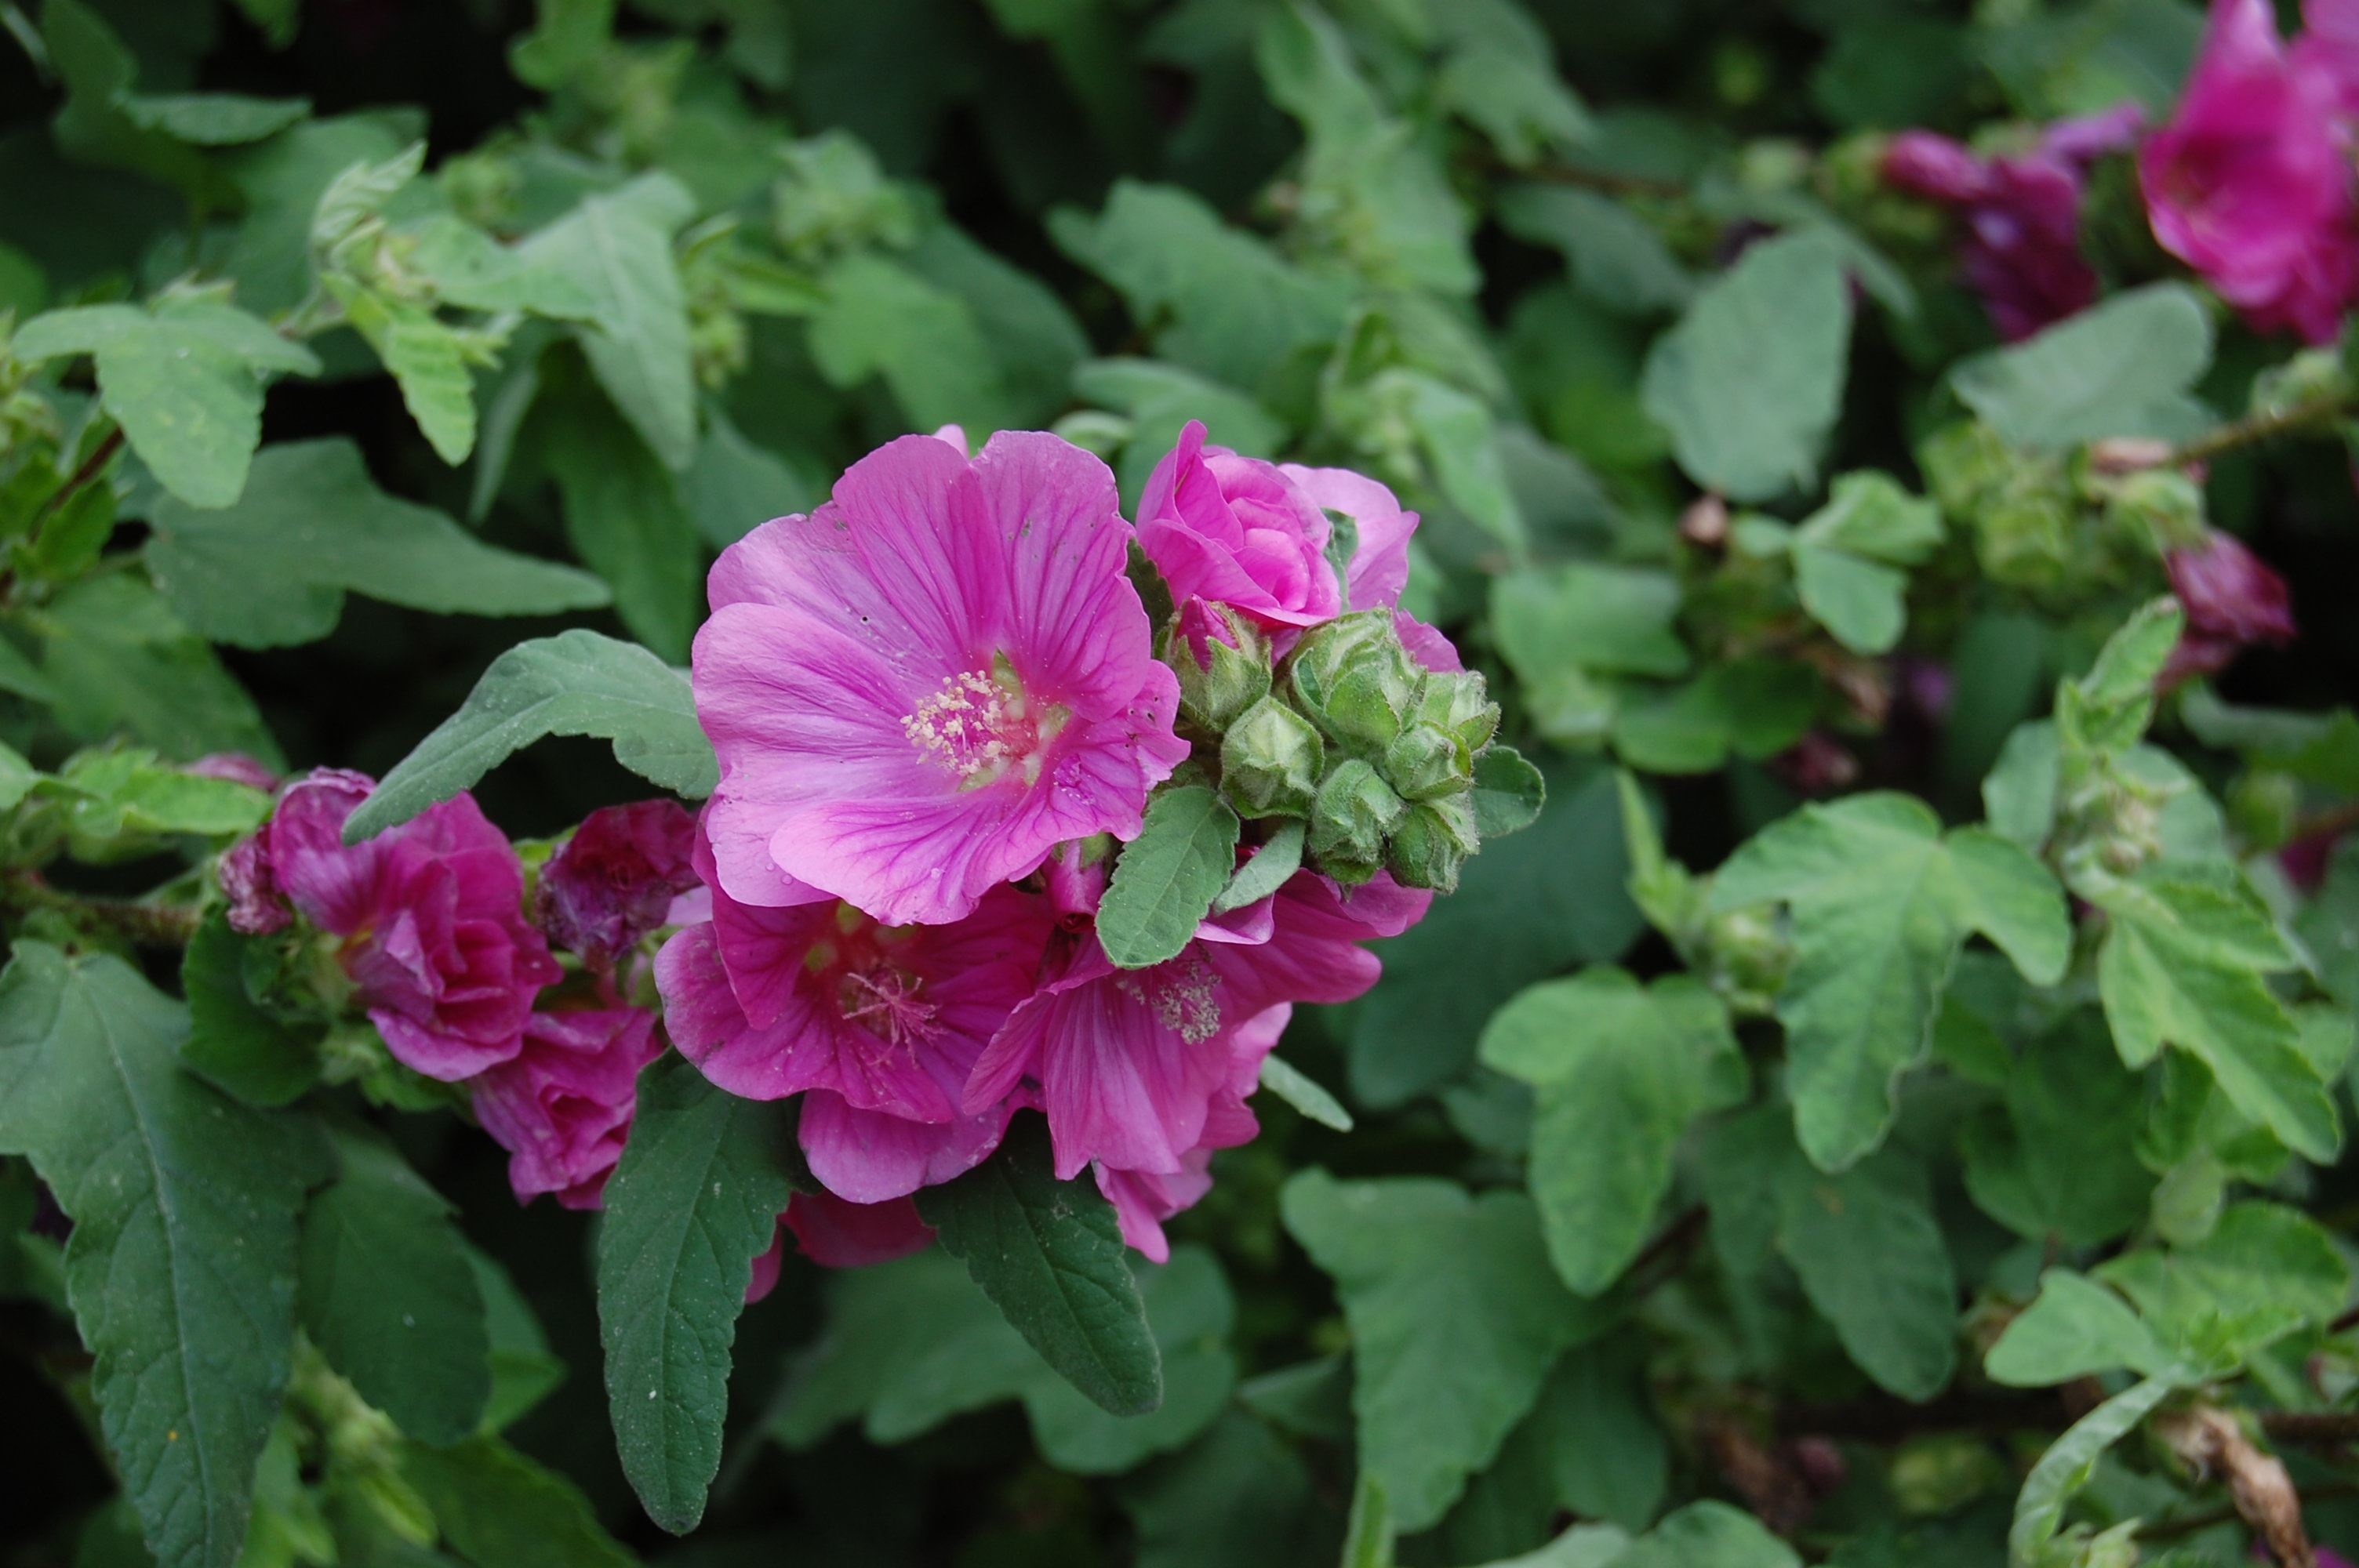
blossom, plant, flower, petal, bloom, rose, botany, pink, flora, wildflower, hibiscus, hollyhocks, flowering plant, rose family, mallow, rosa rugosa, annual plant, land plant